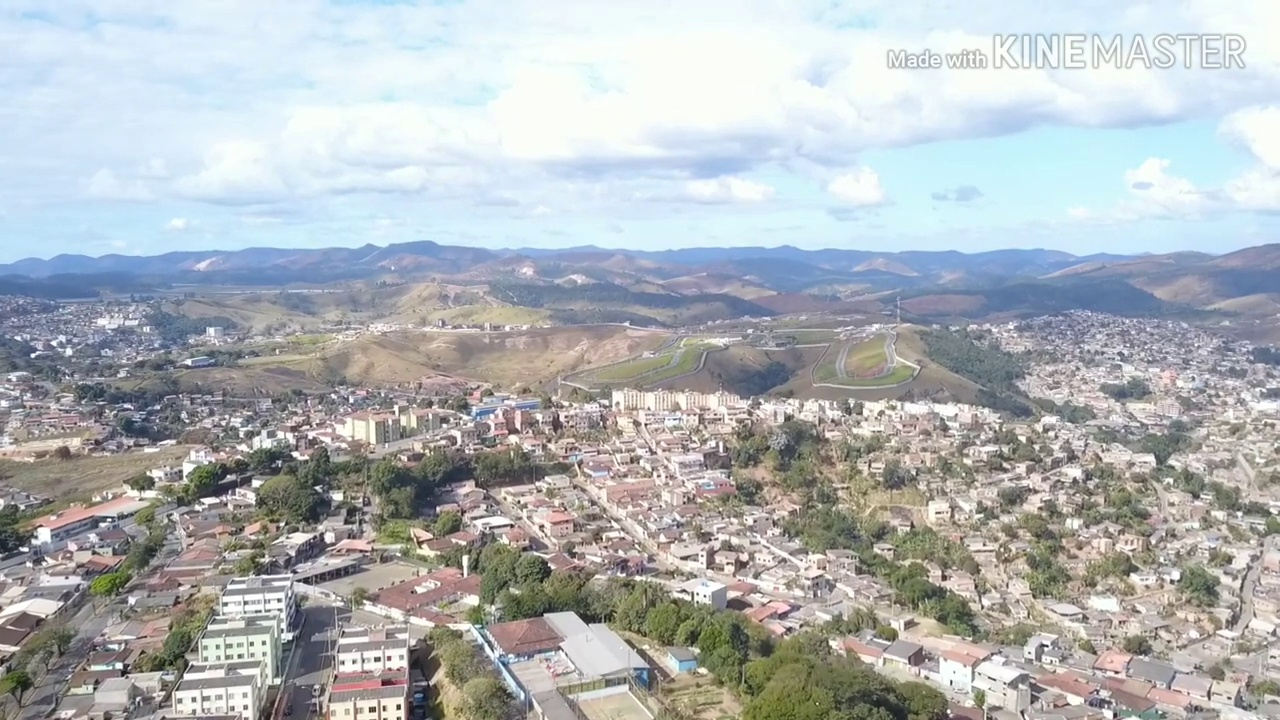
Fire: no
Smoke: no